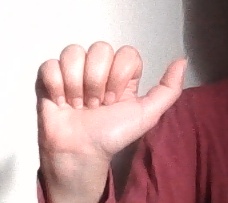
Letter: dhad